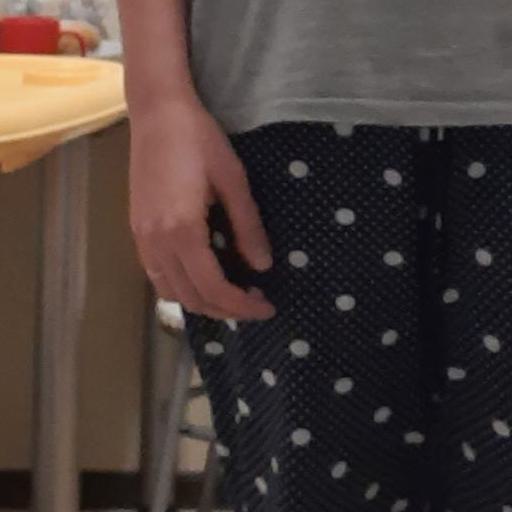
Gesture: no_gesture